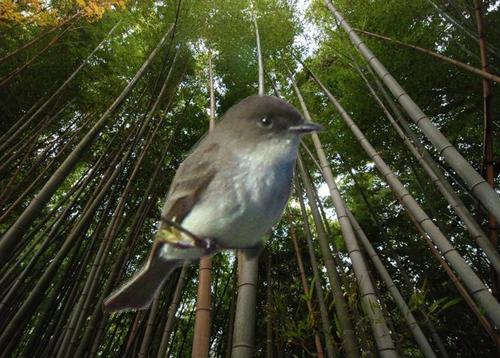
Bird species: Least_Flycatcher
Bird type: landbird
Background: land